Marshalltown, Iowa

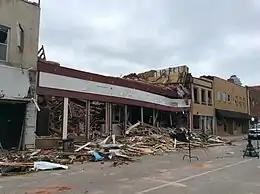
Major structural damage in downtown Marshalltown, Iowa, as a result of an EF3 tornado in July 2018.

Marshalltown is a city in Marshall County, Iowa, United States and is the county seat of the county. With a population of 27,591 at the 2020 census, it is the 16th largest city in the state. Marshalltown is home to the Iowa Veterans Home and Marshalltown Community College.